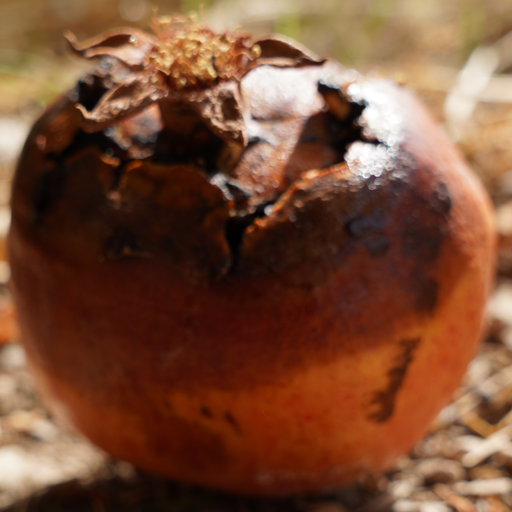
Label: Ectomyelois ceratoniae